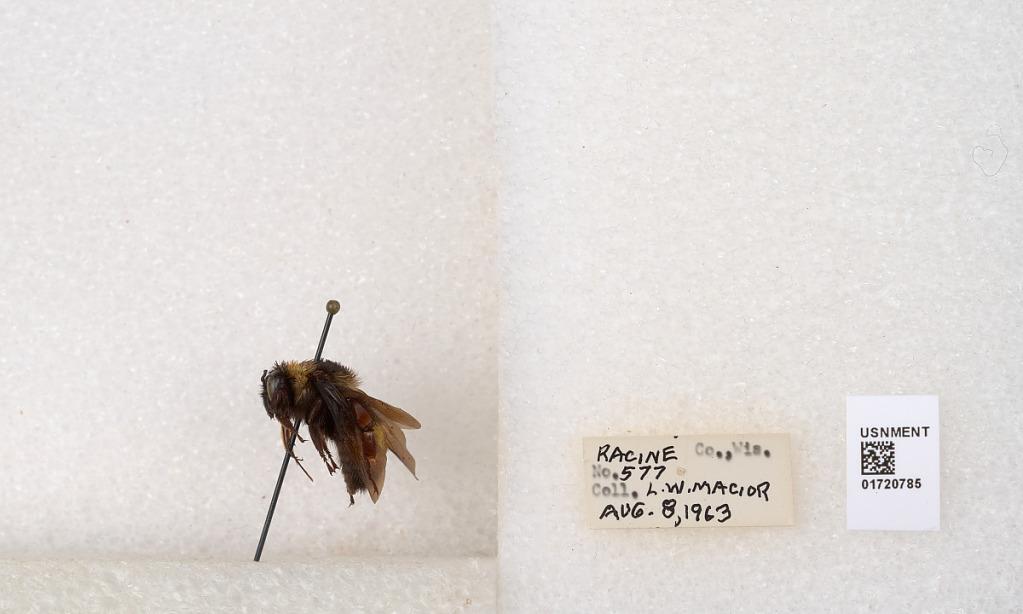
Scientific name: Bombus (Bombus) nevadensis auricormus
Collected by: L. Macior
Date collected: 1963-8-8
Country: United States
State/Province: Wisconsin
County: Racine
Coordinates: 42.7299, -87.8123